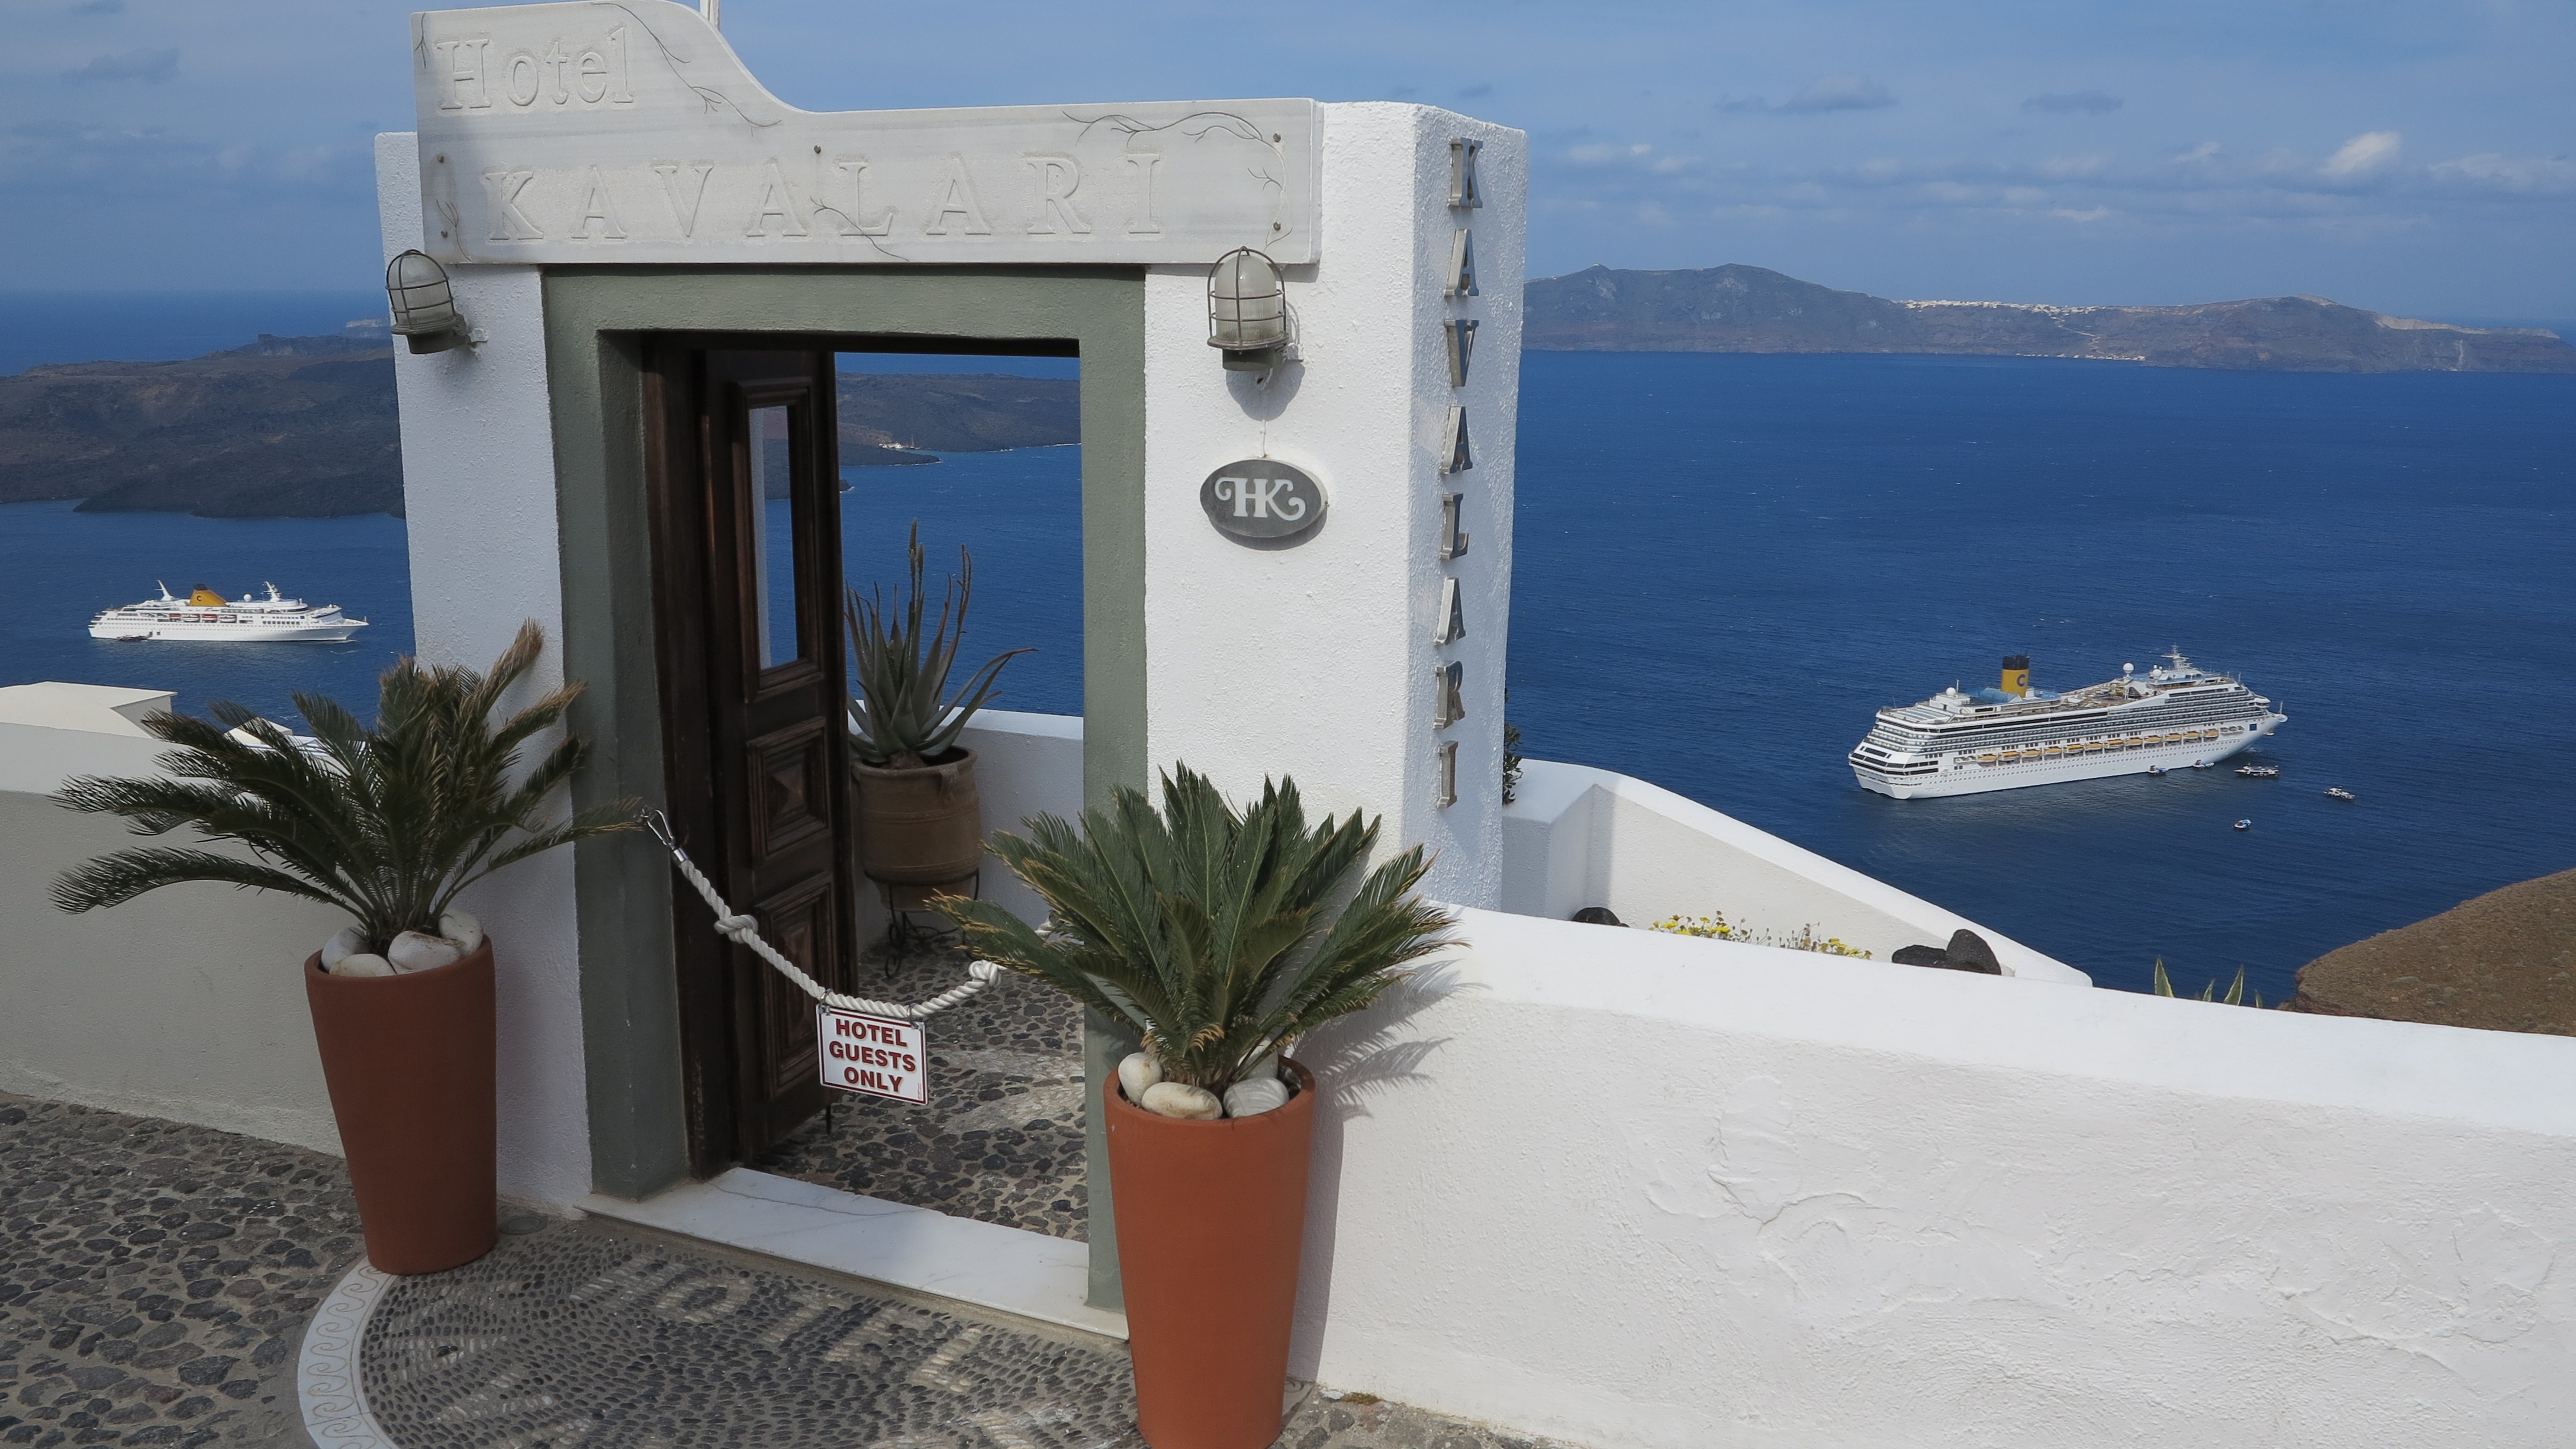
sea, villa, house, home, vacation, vehicle, property, santorini, greece, white houses